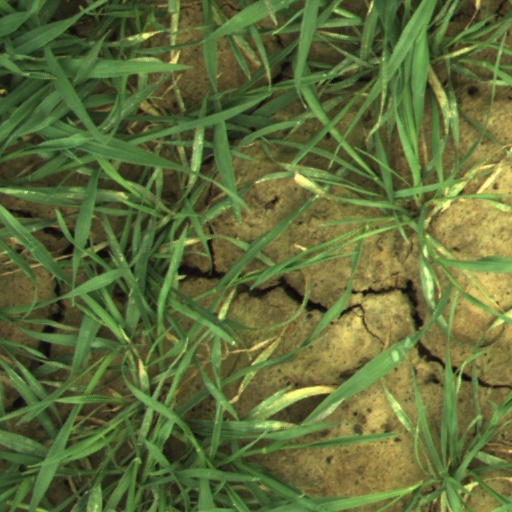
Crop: wheat